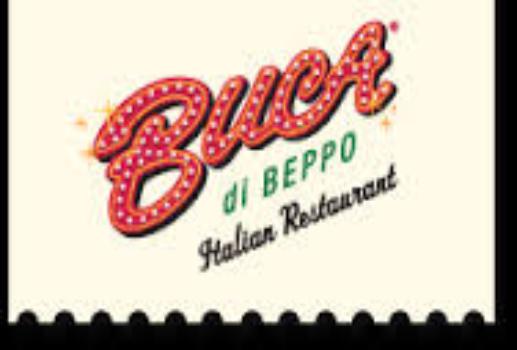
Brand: Buca di Beppo
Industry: Food